General Labour Federation of Belgium

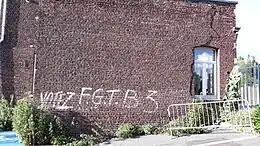
Graffiti in Court-Saint-Etienne during social elections at the local steel factory "Usines Émile Henricot" around 1983. ""Vote FGTB Nr 3""

The first noteworthy historic date when talking about the history of the ABVV/FGTB is the founding of the Belgian Labour Party (BLP) in 1885. While several socialist organisations already existed beforehand this was the first time that the Belgian socialist movement was largely unified and laid the groundwork for the foundation of the ABVV/FGTB. In 1898 the Syndical Commission was erected within the framework of the BLP and in 1937 this Commission formally became independent from the socialist party, as the Belgian Trade Union Federation. Nonetheless strong ties between the socialist union and the socialist party were maintained until today. After the Second World War in 1945 this independent socialist union became the ABVV/FGTB we know today.